Duri railway station

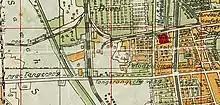

Duri Station was originally a small train stop opened on 2 January 1899 by the State Railway Company, Staatssporwegen (SS). It was built in conjunction with the planned operation of the Jakarta-Angke-Rangkasbitung railway line. There is a branch to Tangerang along 23 km with a track width of 1067 mm. Then in the same year, on 1 October, the SS inaugurated the 76 km Duri-Rangkasbitung railway line. Then forwarded to Serang and Anyer in 1900. Previously, from the north of line 1 there was a 2.5 km branch to the PGN Gas Factory owned by the Nederlandsch Indische Gasmaatschappij (NIGM) to serve gas transportation. However, currently those branches are no longer operational. This factory was built in 1859 which is located on the north side of Gang Ketapang which is now Jalan K.H. Zainul Arifin. The location of this former gas factory is now used as the headquarters of PT Perusahaan Gas Negara Tbk. The former rails and intersections of this line are no longer visible because they are buried in asphalt.